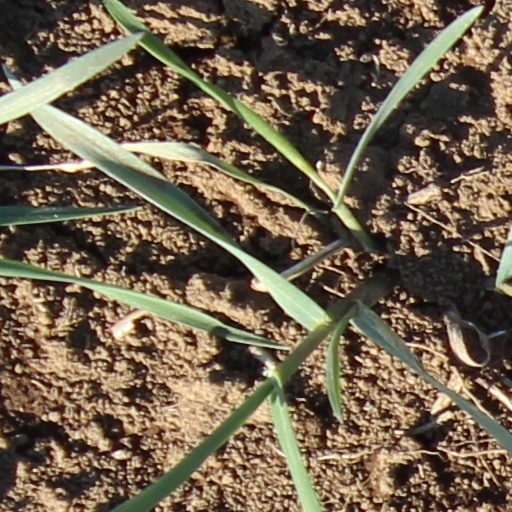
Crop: wheat